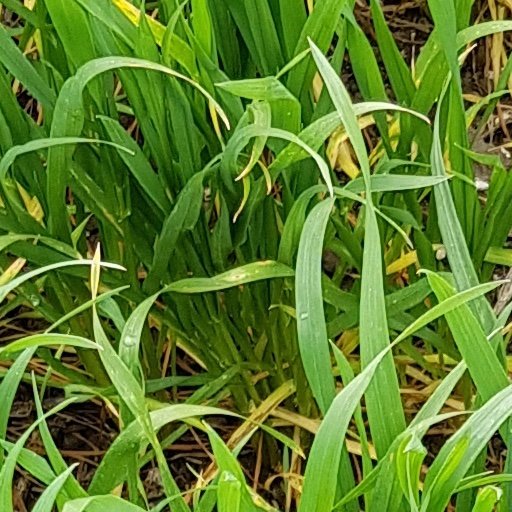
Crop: wheat